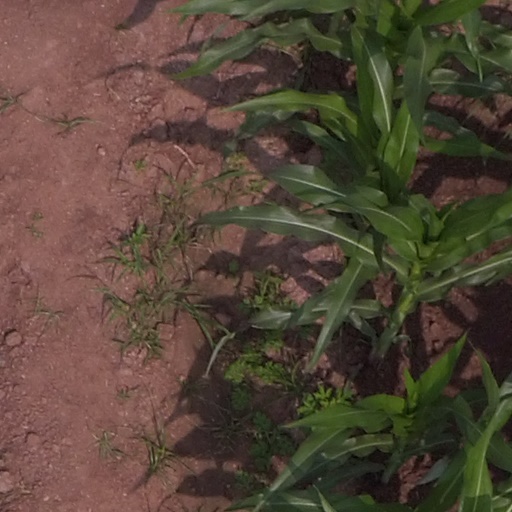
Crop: maize; corn